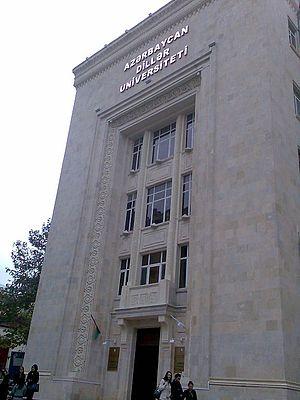
L’université des langues d'Azerbaïdjan est l’une des universités publiques à Bakou en Azerbaïdjan.